Chrissie Watts

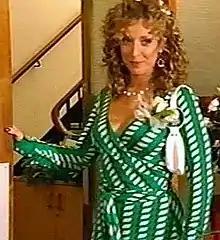
Chrissie's style was a prominent aspect of the character. Tracy-Ann Oberman wanted to bring an element of "Sex and the City" to the character.

An aspect of Chrissie's personality is her wardrobe and style, with "EastEnders" costume designer Di Humphreys noting that "Chrissie's clothes reflect her strong, upfront character." Oberman explained how the character's fashion sense was informed by her own observations of British expatriates: "When I heard I had the part of Chrissie I was on holiday in Spain, where she had been living, and I remember looking at all the ex-pat women, and thinking how co-ordinated they are. Their hair is always perfect, their bags match their gloves and shoes and scarves." The show's make-up artist, Elizabeth Armistead, has also spoken of the way Chrissie's "glamorous, polished look" informs her characterisation and personality: "Chrissie's a confident person who rarely leaves anything to chance. Even in moments of despair, though her facial expression reflects her turmoil, she never has a hair out of place." The look was part of a desire to represent the character as a "strong" and "forceful" figure, with one interviewer describing Chrissie as "quite flashy" and "glam". According to Humphreys, this is manifested in "Chrissie's outfits, [which] are a mixture of designer and High Street... Chrissie's got a great sense of style. She makes High Street clothes look made to measure." Oberman felt Chrissie's fashion sensibilities to be a critical element of the character: "she's like Angie with 15 more years of "Sex and the City" thrown in", referring to an American television serial notable for its fashion. Even before stepping foot on set, Oberman spent eight hours with Humphreys shopping for Chrissie's clothes at Selfridges where they "spent a fortune!" The character's highly stylised representation on-screen earned Oberman the award for best-dressed soap star in 2005, and reflected Chrissie's new-found role as the "voluptuous landlady" of The Queen Vic. In the media the character was widely regarded as the show's ultimate "femme fatale" and resident "sex symbol", being described by John Dingwall of the "Daily Record" as Walford's "black widow".